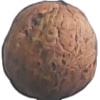
Label: Walnut 1